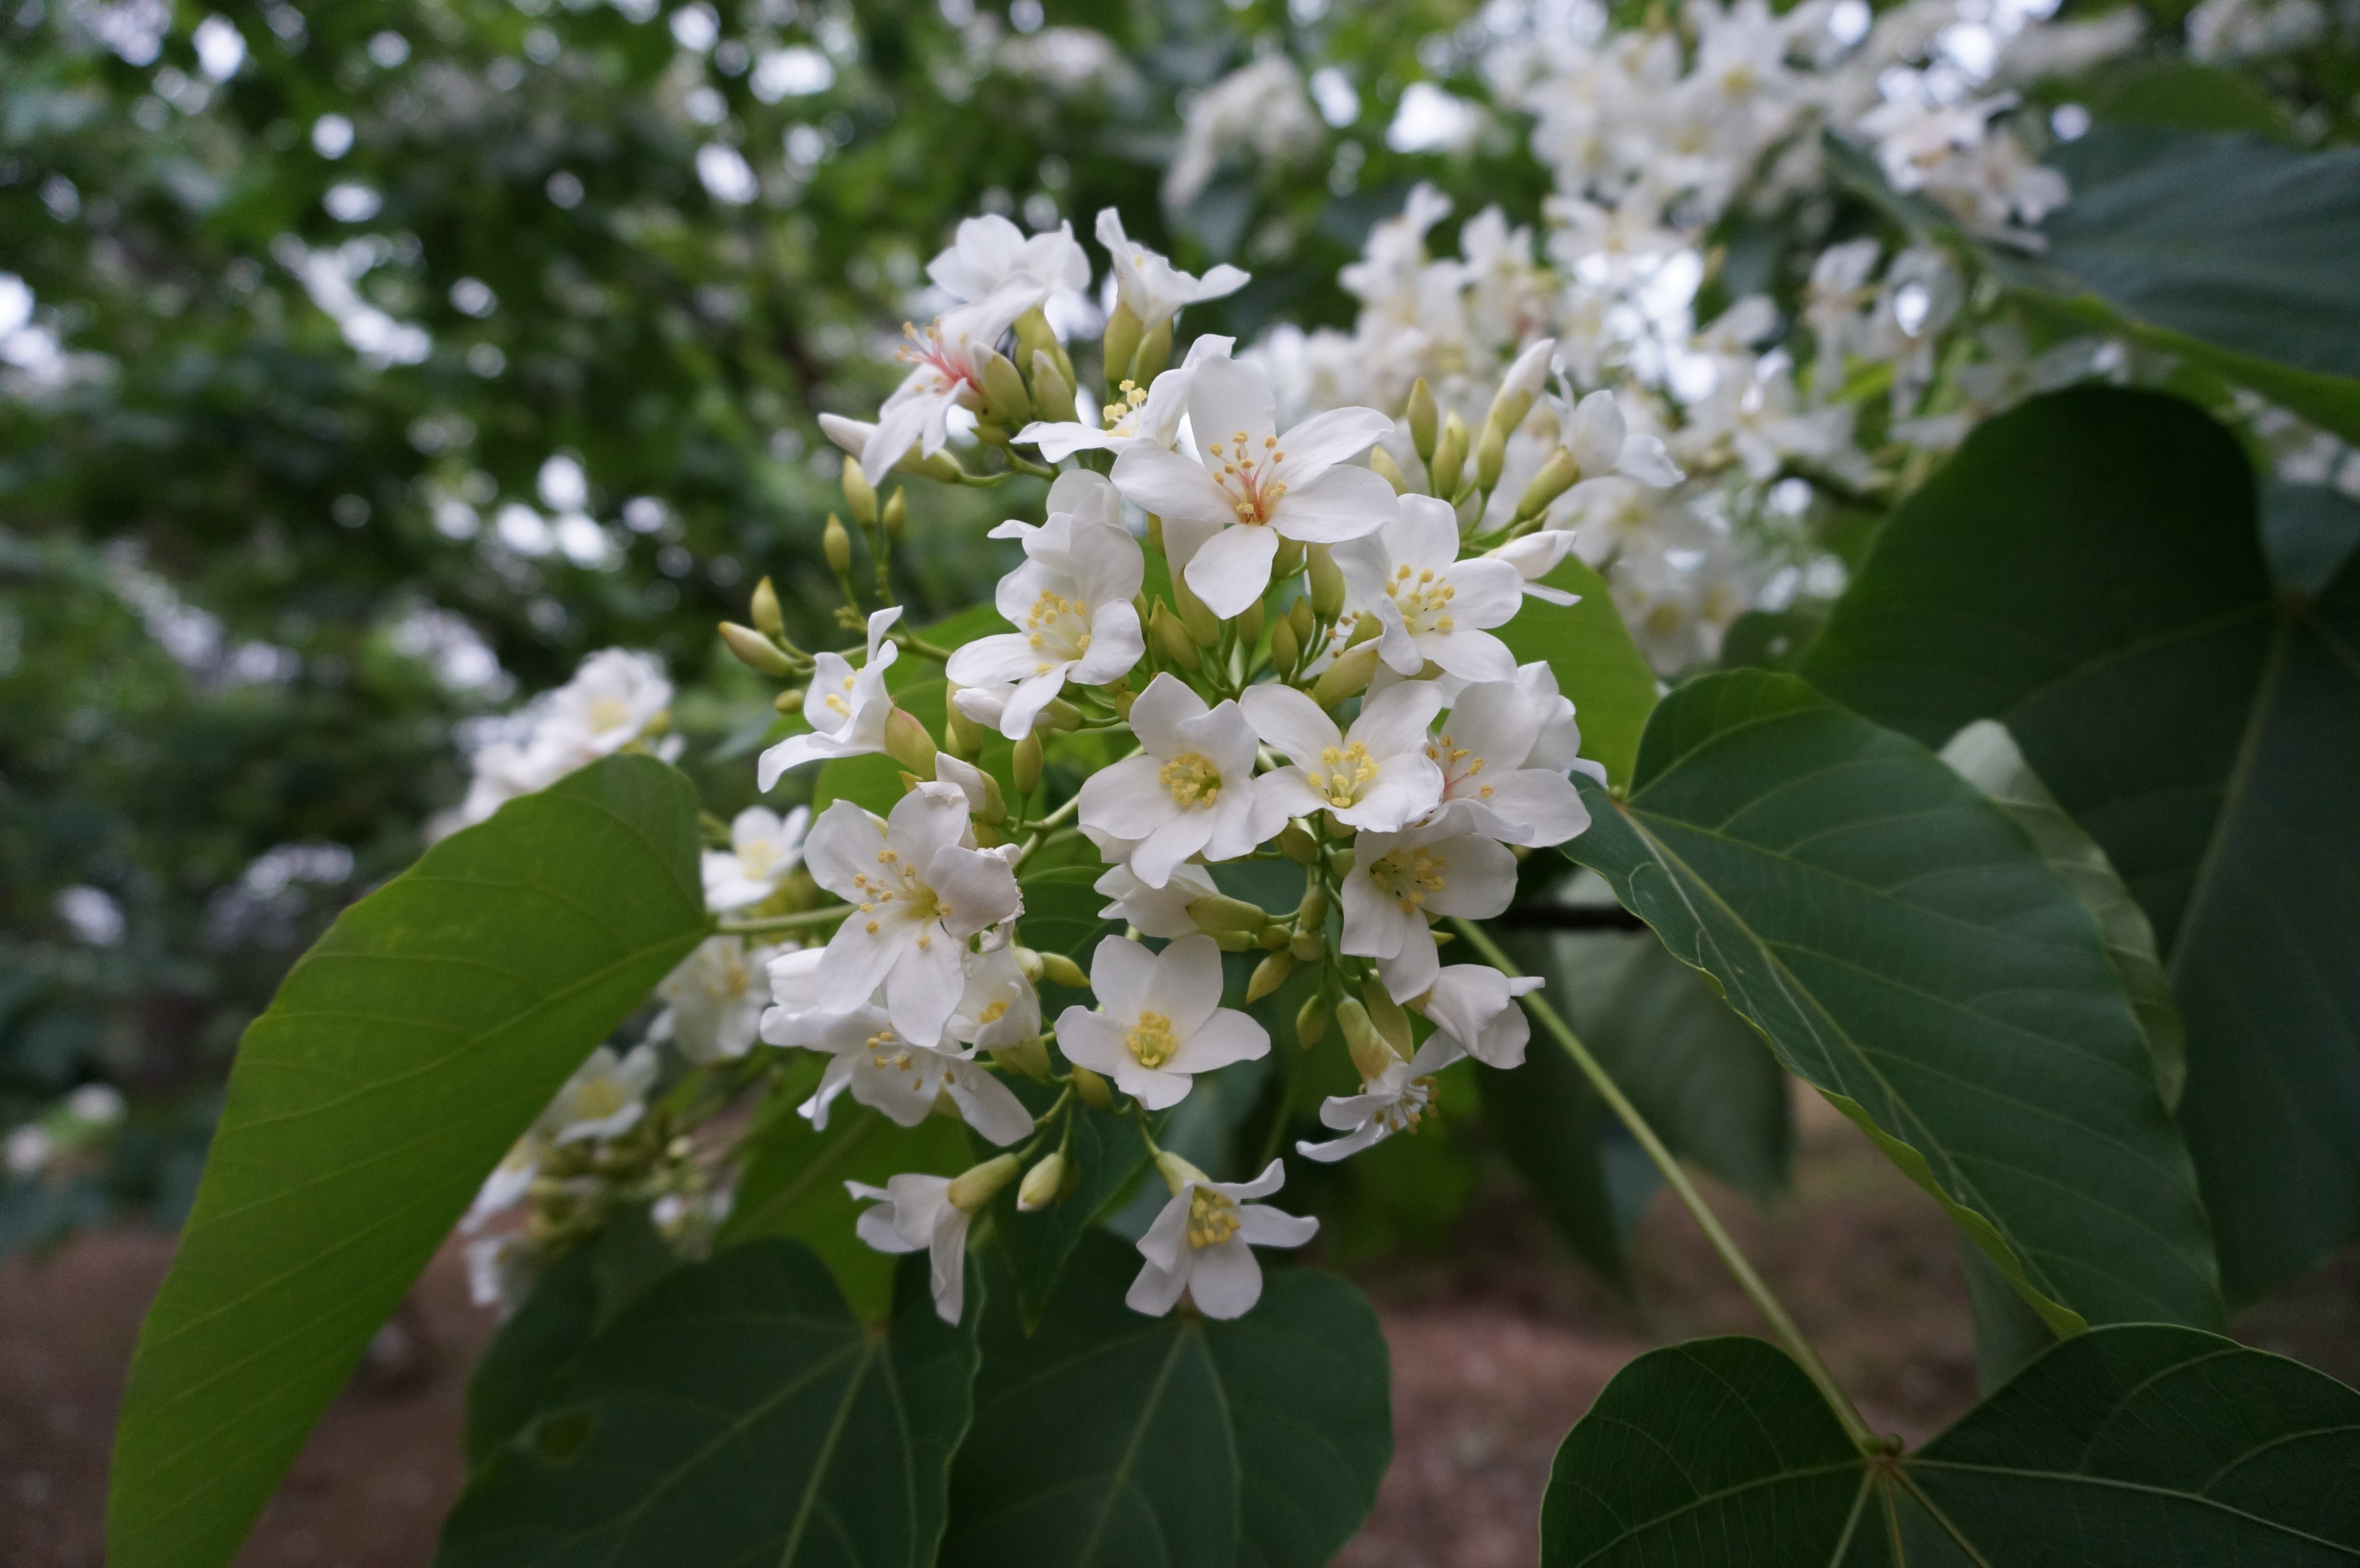
tree, branch, blossom, plant, flower, food, produce, evergreen, botany, flora, white flower, shrub, lilac, flowering, jasmine, flowering plant, woody plant, land plant, tung trees and flowers, wu yuexue